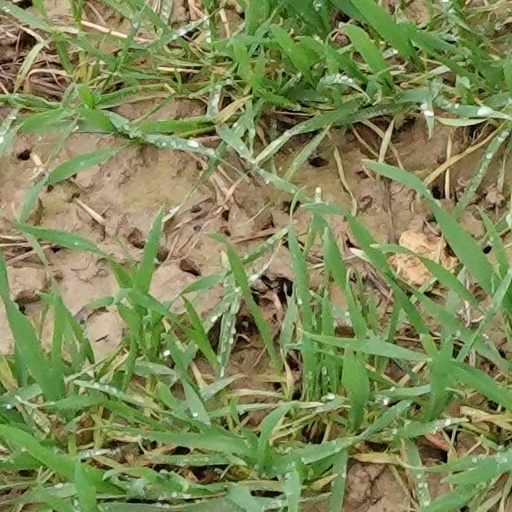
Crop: wheat